Vigna Randanini

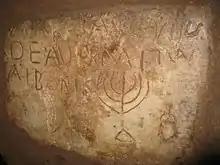
Menorah motif, Vigna Randanini

The catacombs, which are on two levels between 5 and 16.3 metres below the surface, were used between the 2nd and 4th centuries, with the maximum number of interments at the end of that period. Several thousand Jews were buried there. The Hypogeum consists of two main galleries, divided into several branches. There are niches carved into stone walls, and cubicles with arcosolia. The tunnels also have “shaped” tombs excavated in the volcanic floor. There are several "cubicula", or chapels, which would have been used by families. Many tombs follow the kokhim style, extending perpendicular to the wall of the gallery. Similar examples are found in Palestine and Israel. Some painted cubicles depict flower motifs and animals but also subjects typical of the Jewish faith such as the seven-branch candelabrum. They have an irregular plan and, although joined together, are divided into separate areas. This suggests new land acquisitions and catacomb developments as more and more space was required.